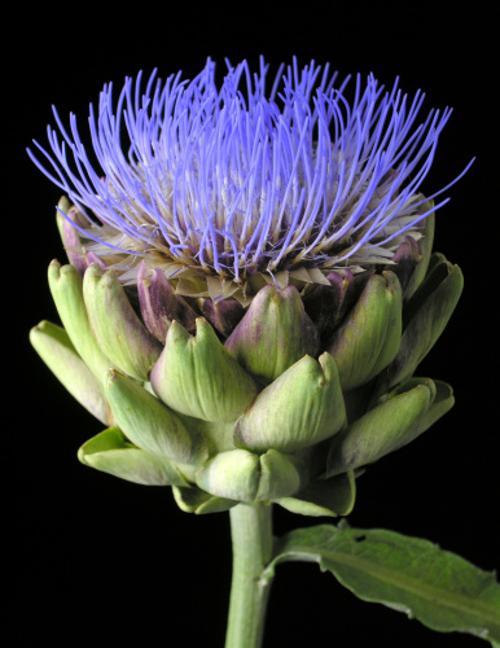
Label: artichoke